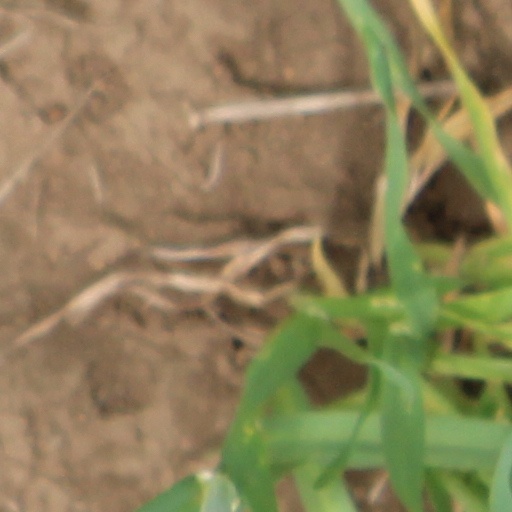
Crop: wheat